USS Queen of the West

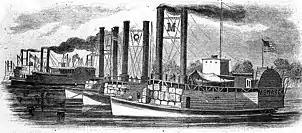
An engraving from Harper's Weekly depicting several of the United States Ram Fleet ships. The "Queen of the West" is second from the front with the large "Q" between the smoke stacks

The "Queen of the West" was built in Cincinnati, Ohio in 1854 and served as a commercial steamer. She was purchased by Charles Ellet, Jr. in 1862 due to her speed and converted for usage as a ram ship. The hull was reinforced, the forward end filled with hard oak wood, the steam-engine secured and the pilot house protected by thick wooden planks. Three longitudinal bulkheads were added and supported with iron bars. A central beam was installed from bow to stern and iron peaks were installed on the bow. A large ornamental "Q" was installed in the support cables between the twin chimney stacks. She was originally not equipped with any guns. The "Queen of the West" was designated as Colonel Ellet's flagship of the United States Ram Fleet.